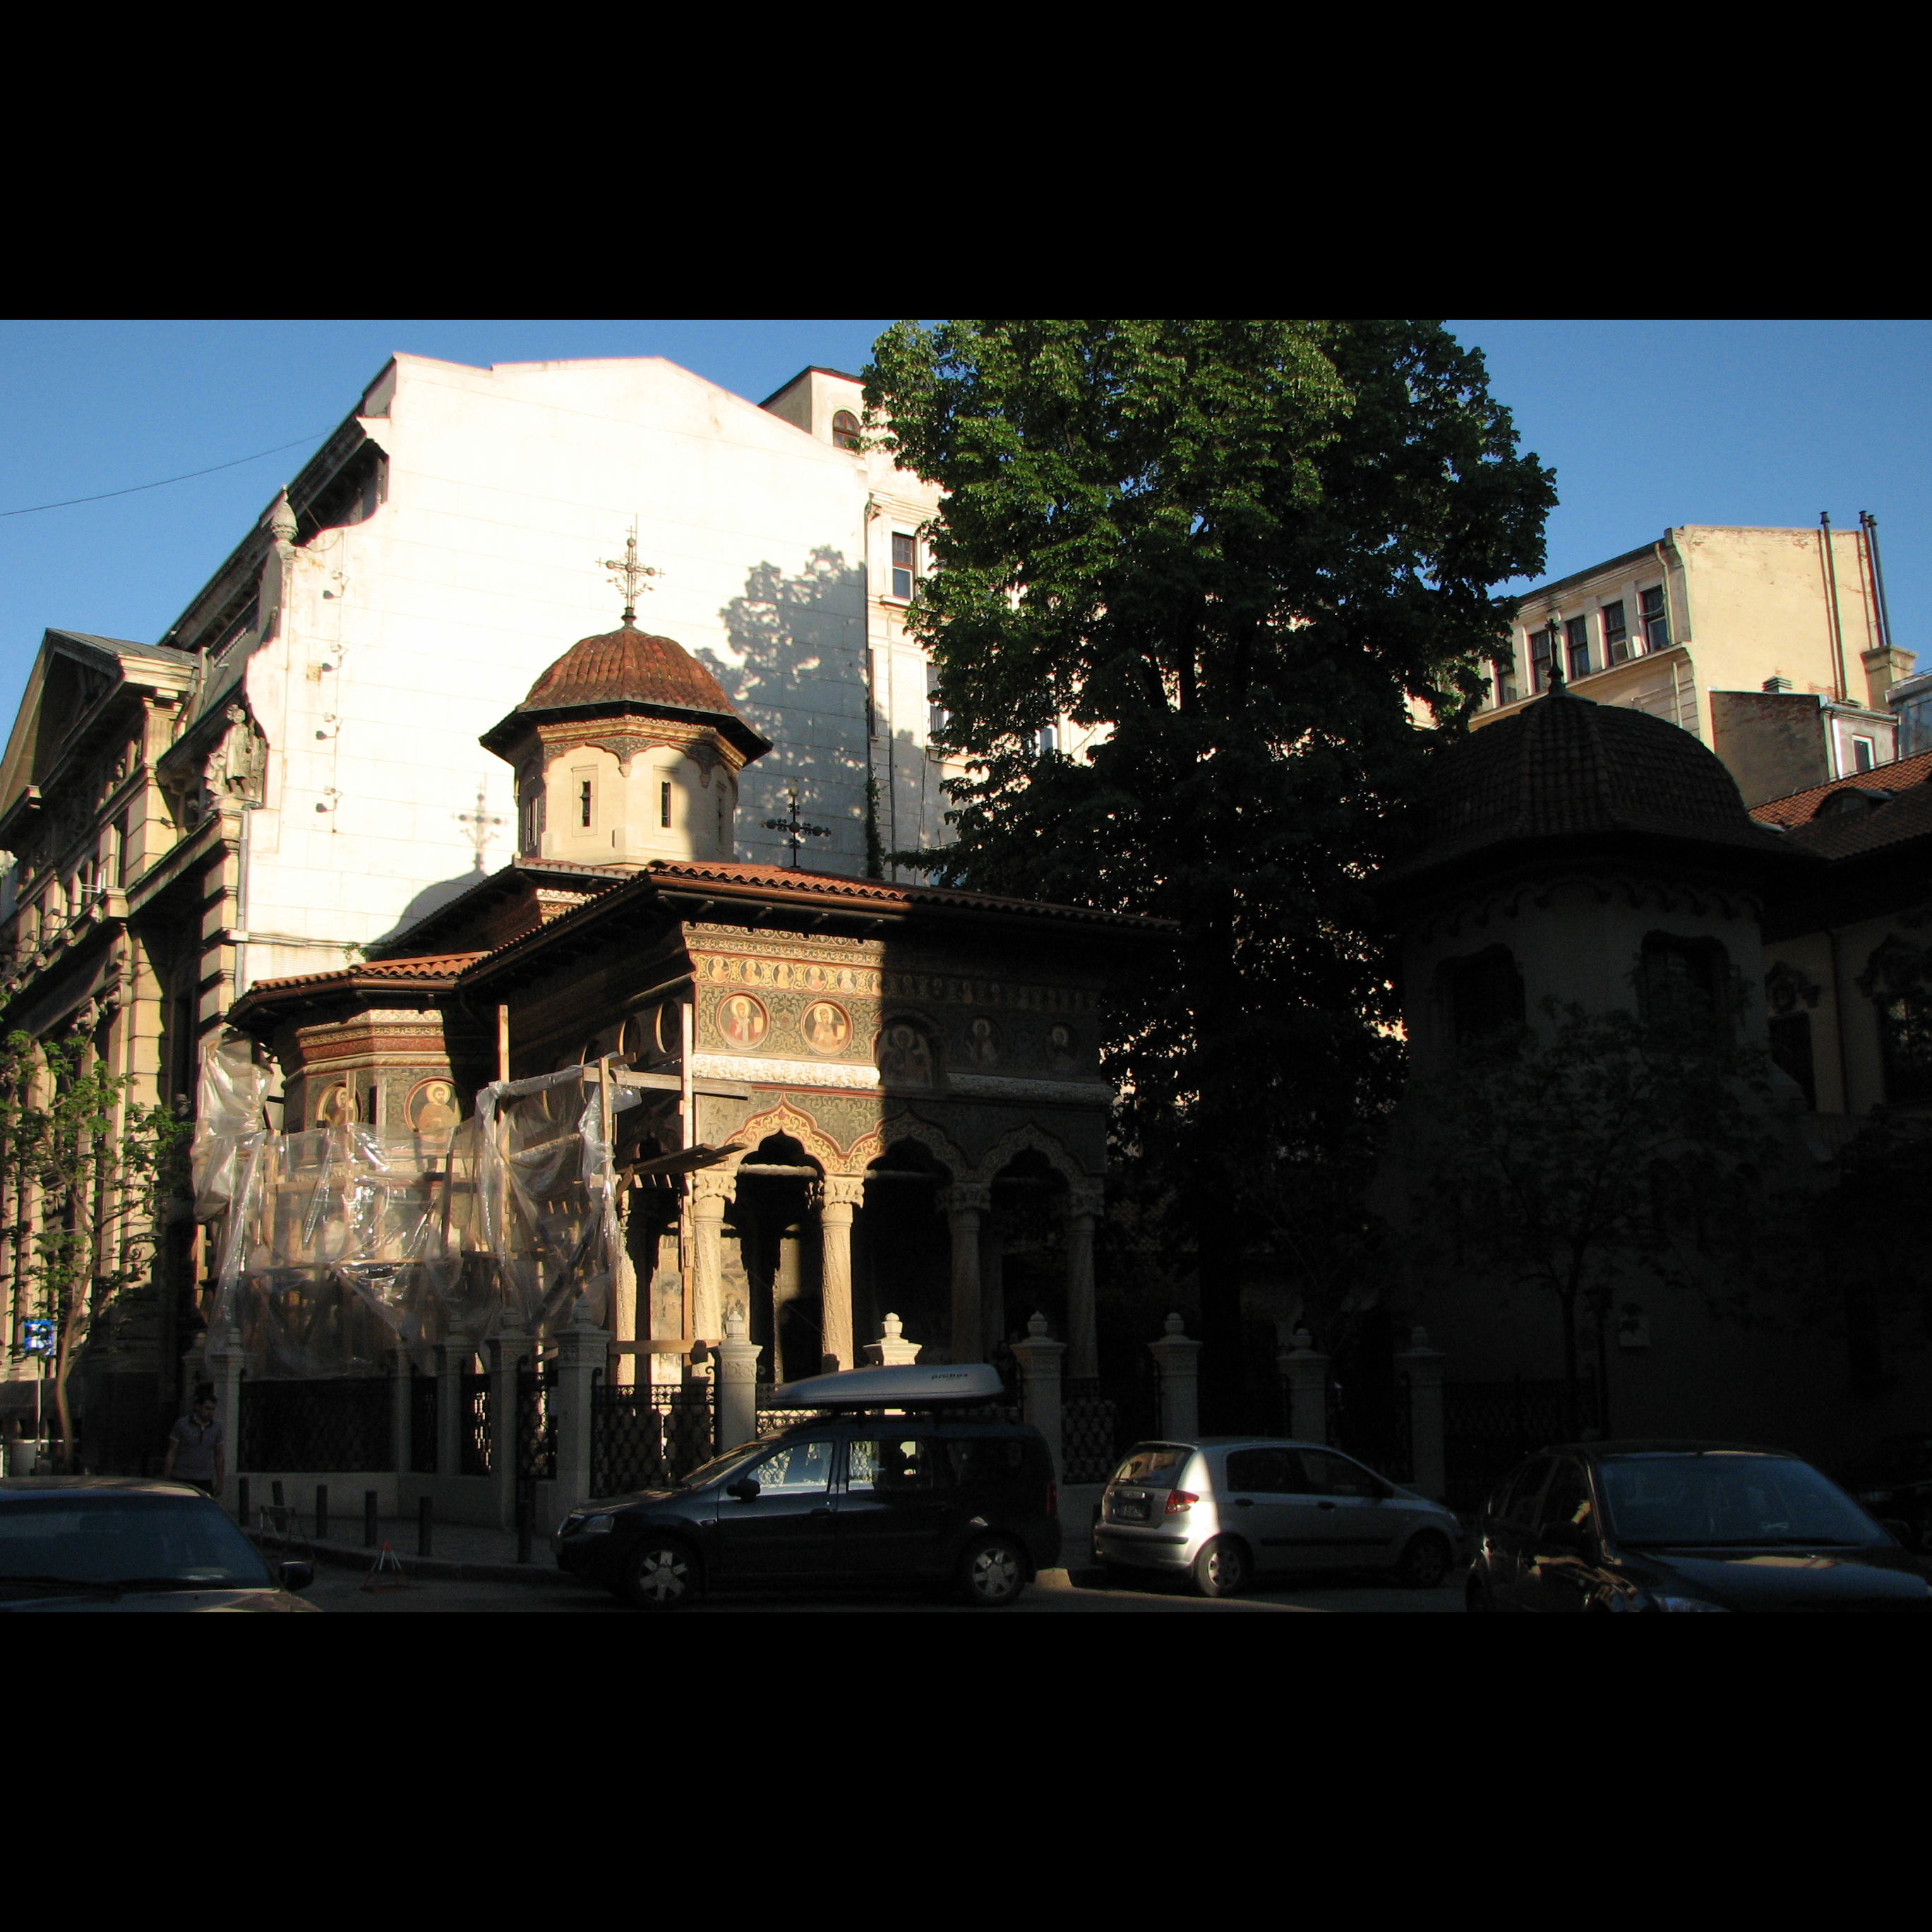
architecture, night, photography, house, building, urban, monument, photo, europe, evening, religion, landmark, facade, church, exterior, cross, christian, photos, religious, de, monastery, churches, fotografie, christianity, romana, image, orthodox, eastern, romania, bucharest, convent, bor, biserica, arhitectura, orthodoxy, romanian, ortodoxa, patrimoniu, manastire, ortodoxia, ortodoxie, ecclesiastical, bisericeasc, cladire, edificiu, bucuresti, centrulvechi, lipscani, stavropoleos, lmibiima1946401, cre tinism, cre tin